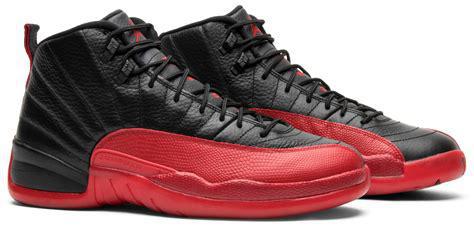
Brand: Jordan
Model: 12 Retro